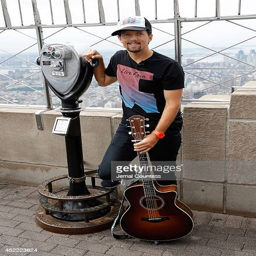
artist announces his during a visit